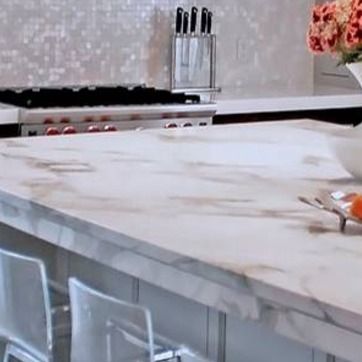
Material: polishedstone